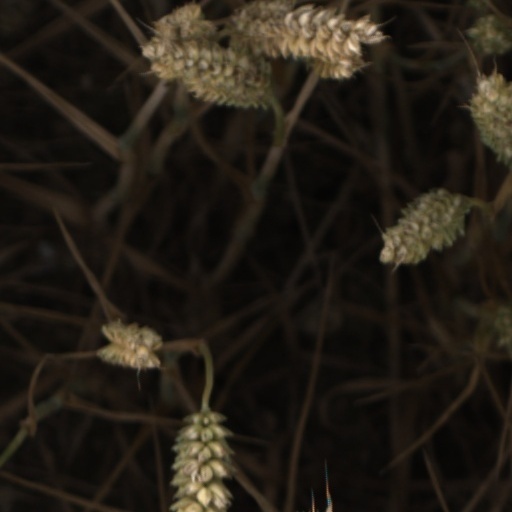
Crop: wheat